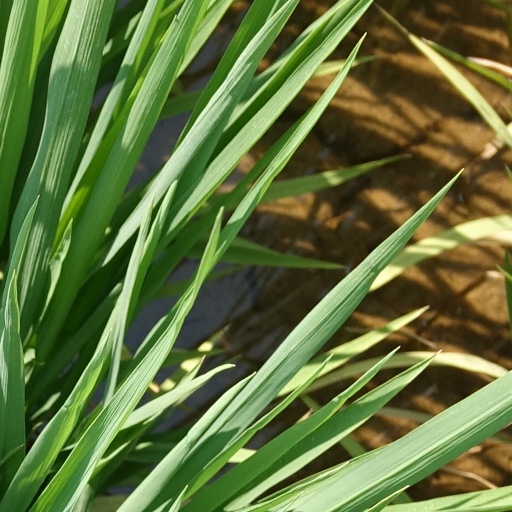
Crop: rice